Acrylamide

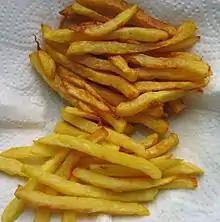
French fries are cooked to a high temperature.

Acrylamide was discovered in foods, mainly in starchy foods, such as potato chips (UK: "potato crisps"), French fries (UK: "chips"), and bread that had been heated higher than . Production of acrylamide in the heating process was shown to be temperature-dependent. It was not found in food that had been boiled, or in foods that were not heated.